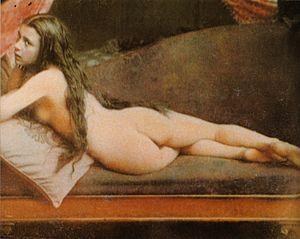
La photographie érotique est un type de photographie de nu cherchant à provoquer une excitation sexuelle.
Félix-Jacques Moulin est un photographe français.